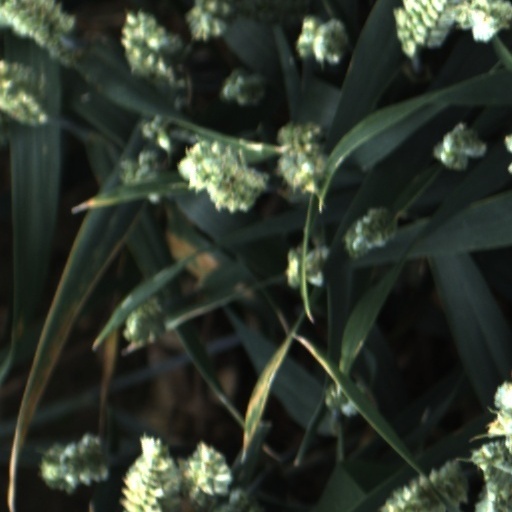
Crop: wheat